Evan Smith (journalist)

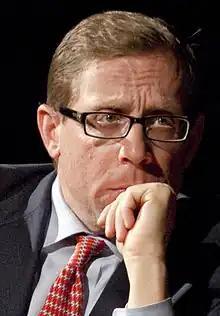
Smith at the LBJ Presidential Library, 2012

Evan Smith (born April 20, 1966) is an American journalist. He is the former CEO of "The Texas Tribune" and host of the weekly interview program "Overheard with Evan Smith".